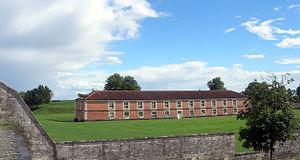
Hiers-Brouage est une ancienne commune du Sud-Ouest de la France située dans le département de la Charente-Maritime. Ses habitants sont appelés les Hiersois et Hiersoises, ou les Brouageais et Brouageaises. Le 1ᵉʳ janvier 2019, elle fusionne avec Marennes pour former la commune nouvelle de Marennes-Hiers-Brouage.